Sport in the United Kingdom

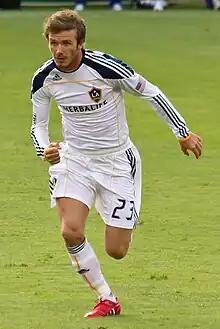
Association footballer David Beckham.

A YouGov poll in September 2023 asked which sport was most followed (watched live or support a team) and played.